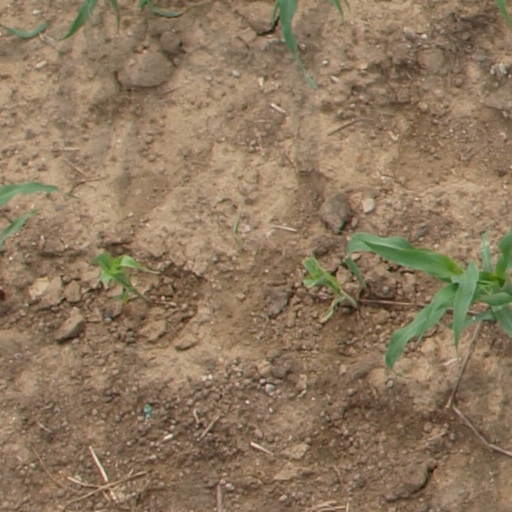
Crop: maize; corn